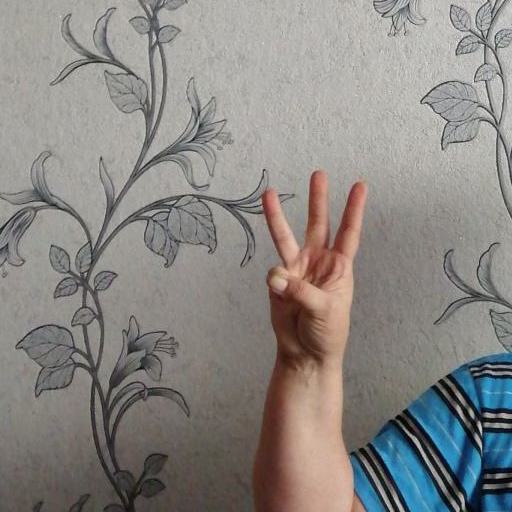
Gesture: three